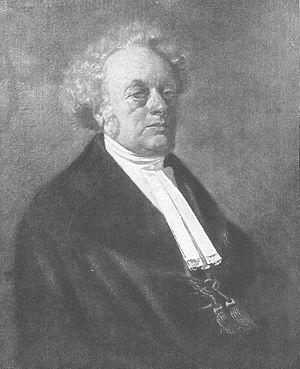
Ferdinand Christian Baur était un théologien protestant allemand.